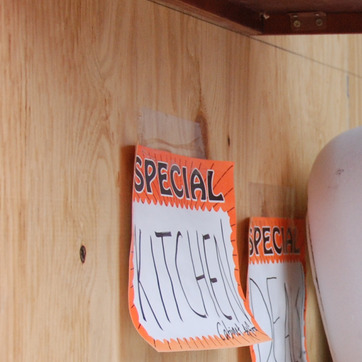
Material: paper